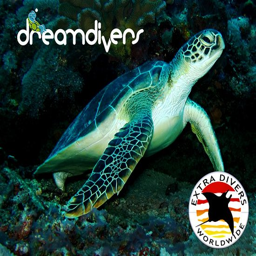
person are famous for the many turtles .